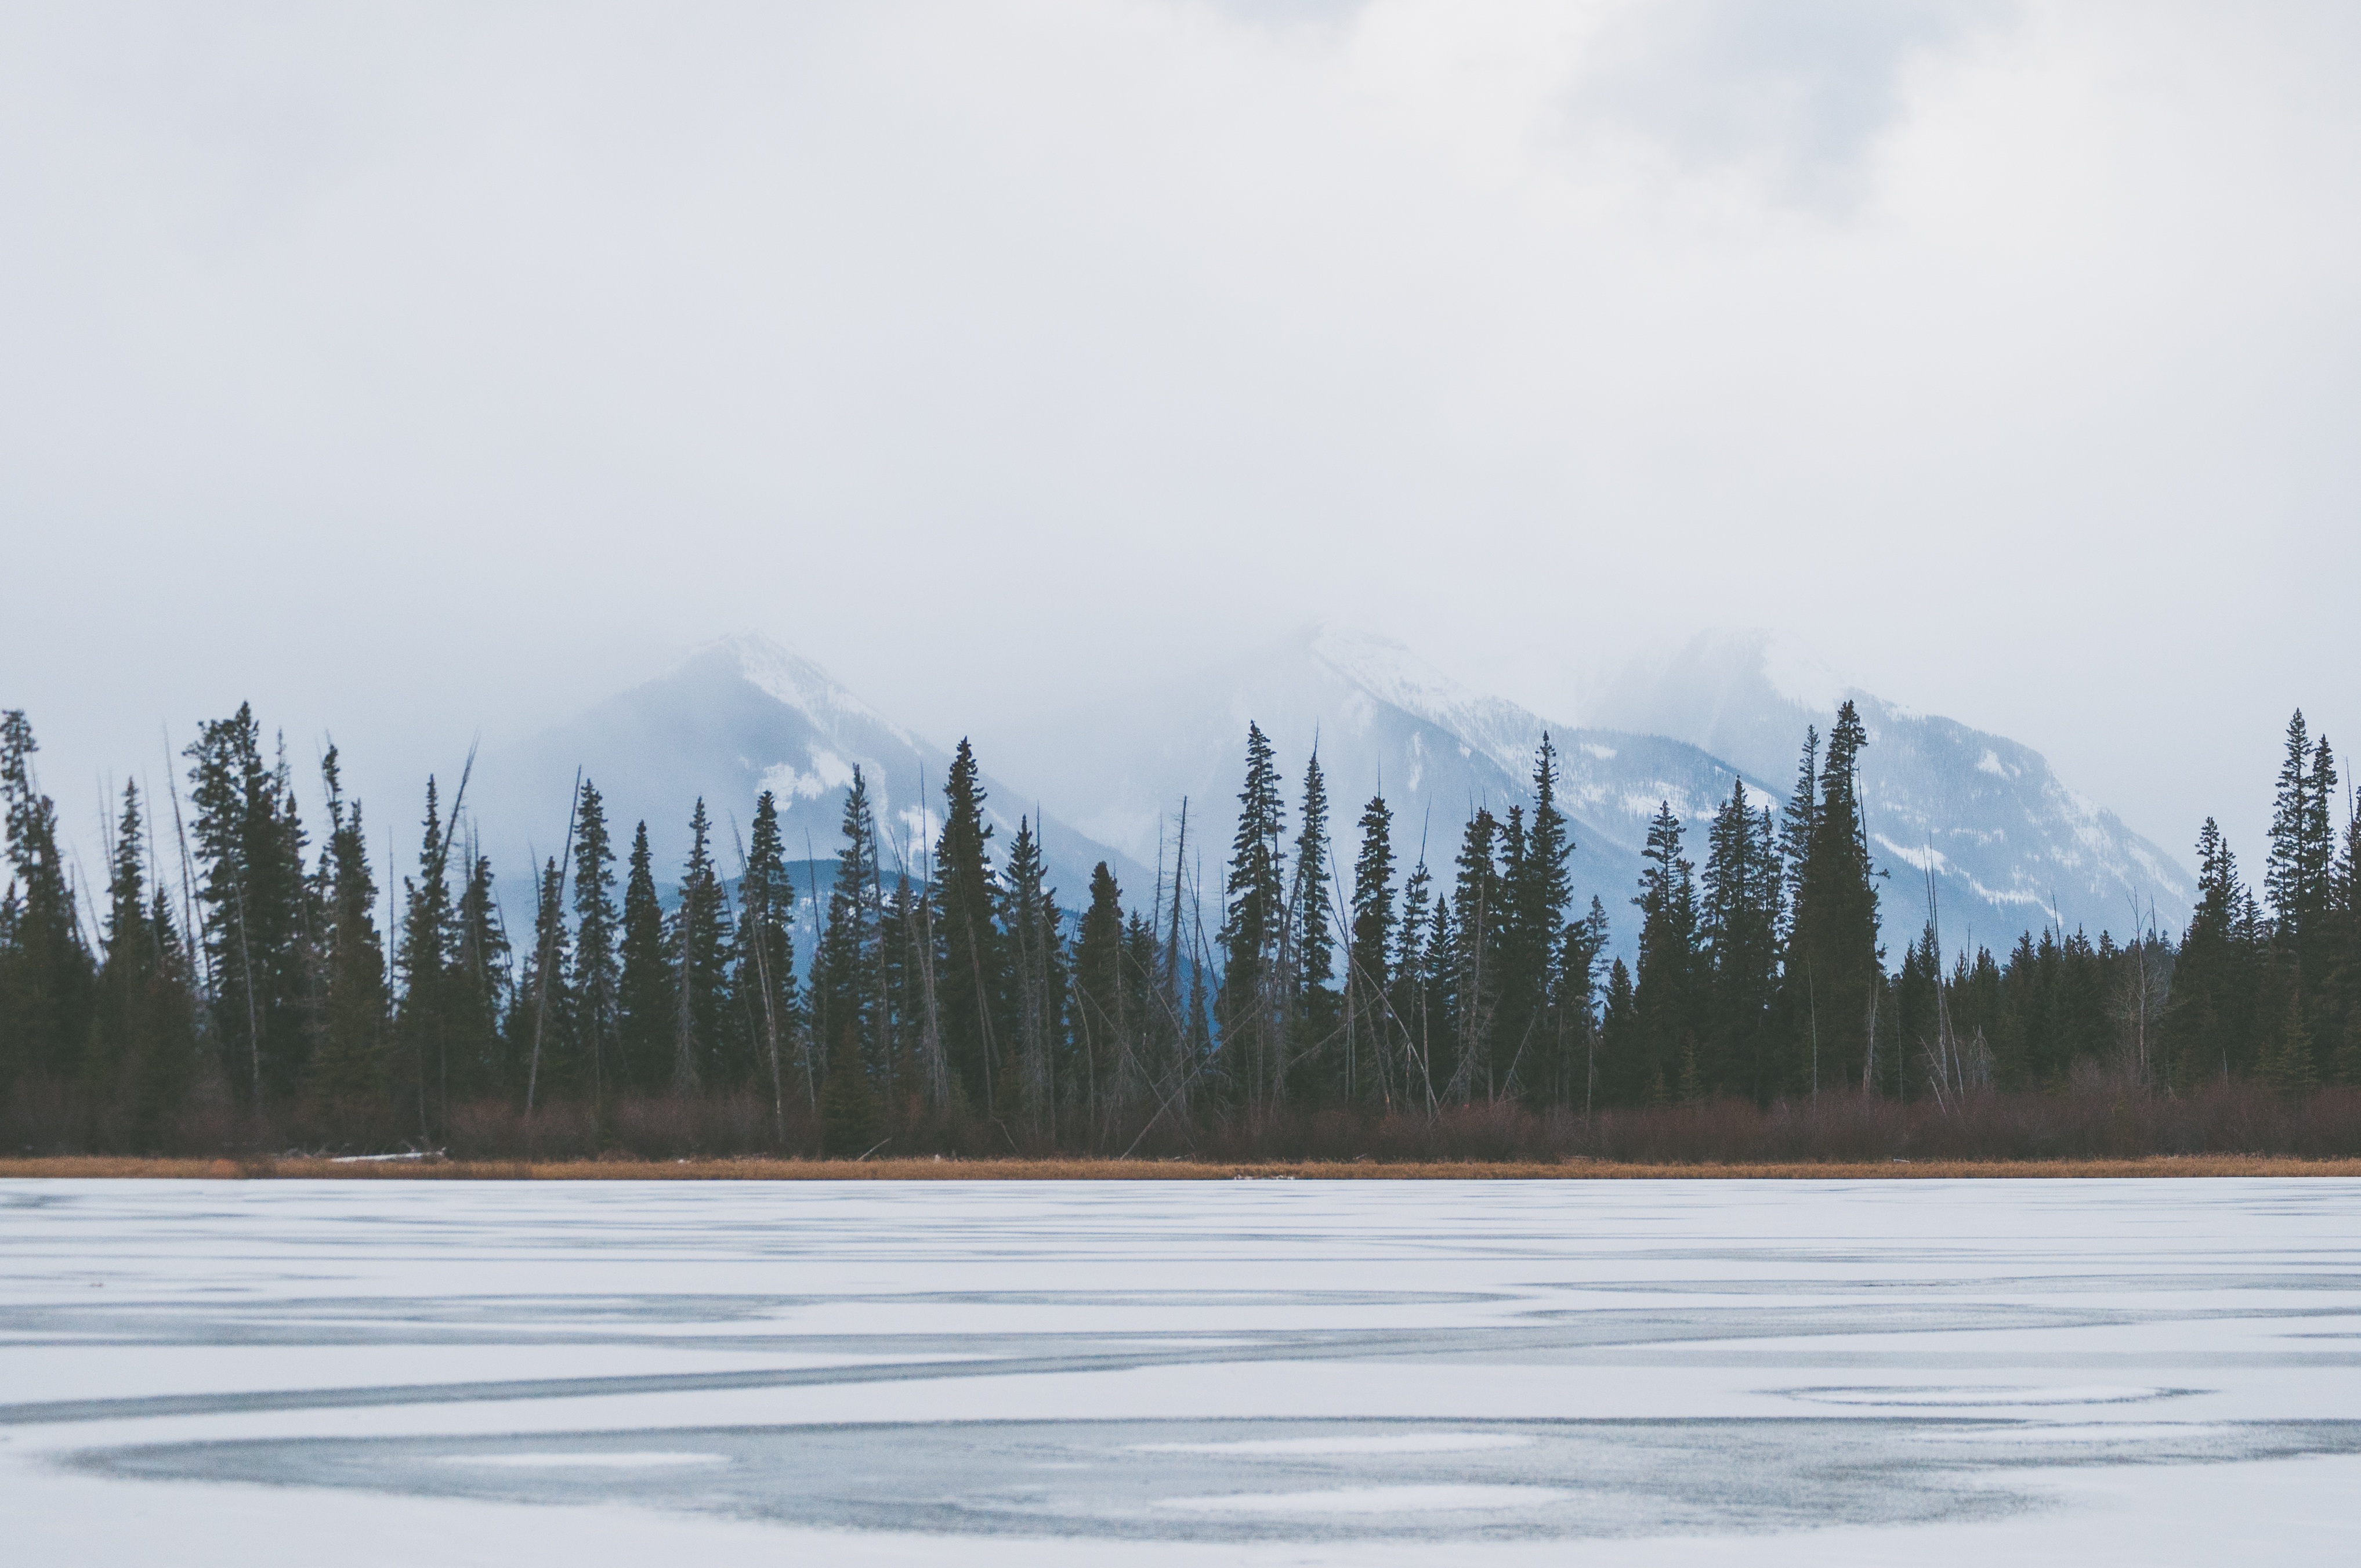
mountainous landforms, snow, nature, mountain, winter, atmospheric phenomenon, wilderness, tree, weather, lake, cloud, season, reflection, mountain range, landscape, vehicle